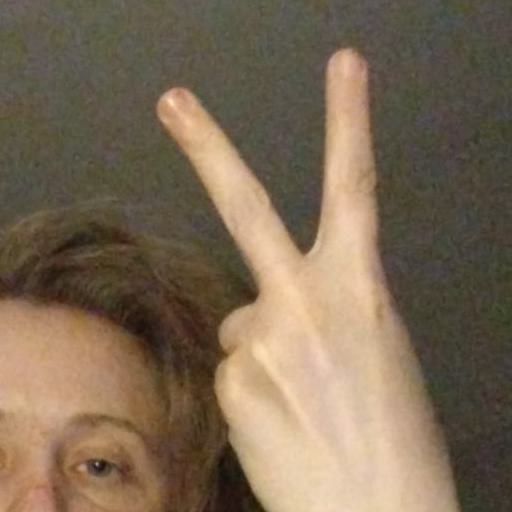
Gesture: peace_inverted